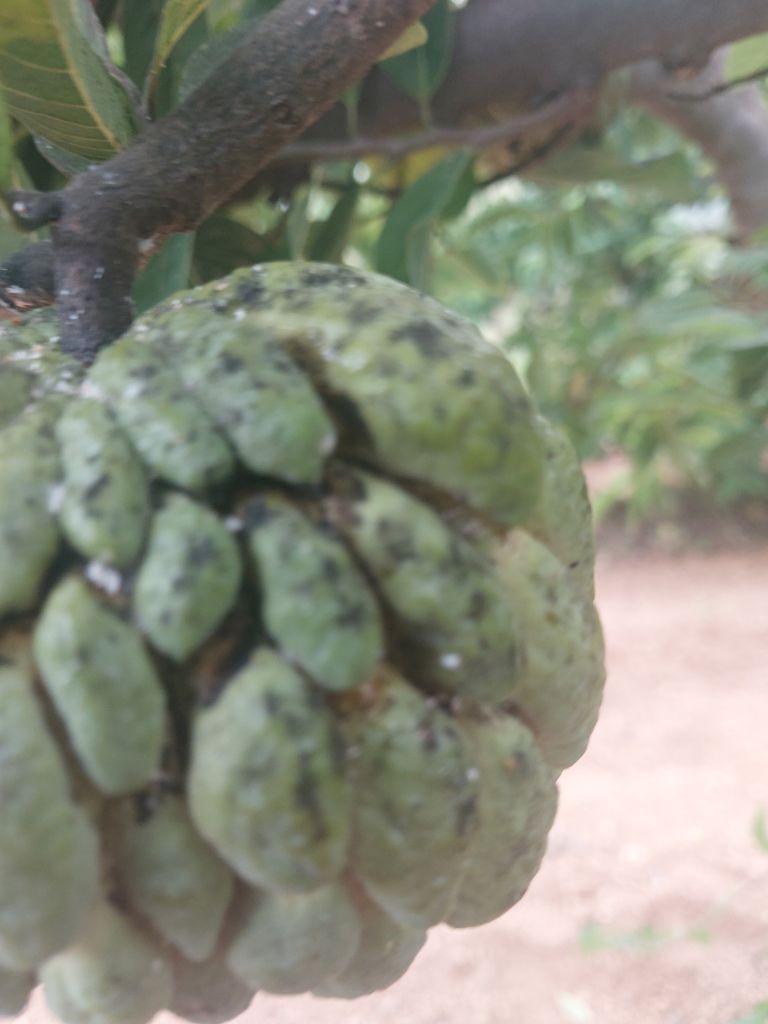
Disease label: Leaf spot on fruit